Esparto

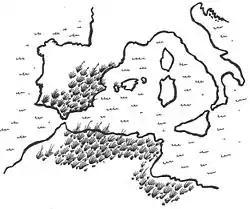
Distribution area of esparto grass

Esparto leaves are traditionally harvested with a stick; usually of wood or iron, but in ancient times, of bone. The stick is used to pull up a handful of leaves at a time. The esparto is not normally used immediately after harvesting. Instead, the leaves are left to dry in the sun until they turn yellowish. This is the raw esparto, which is used for different basketry techniques. An alternative is to soak the leaves in water for about a month, before drying and then crushing them. This material is known as "crushed esparto", which is stronger and easier to weave.